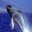
Label: whale